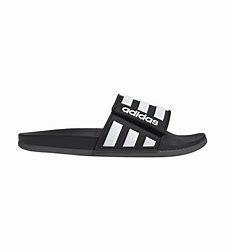
Brand: Adidas
Model: Adilette Comfort